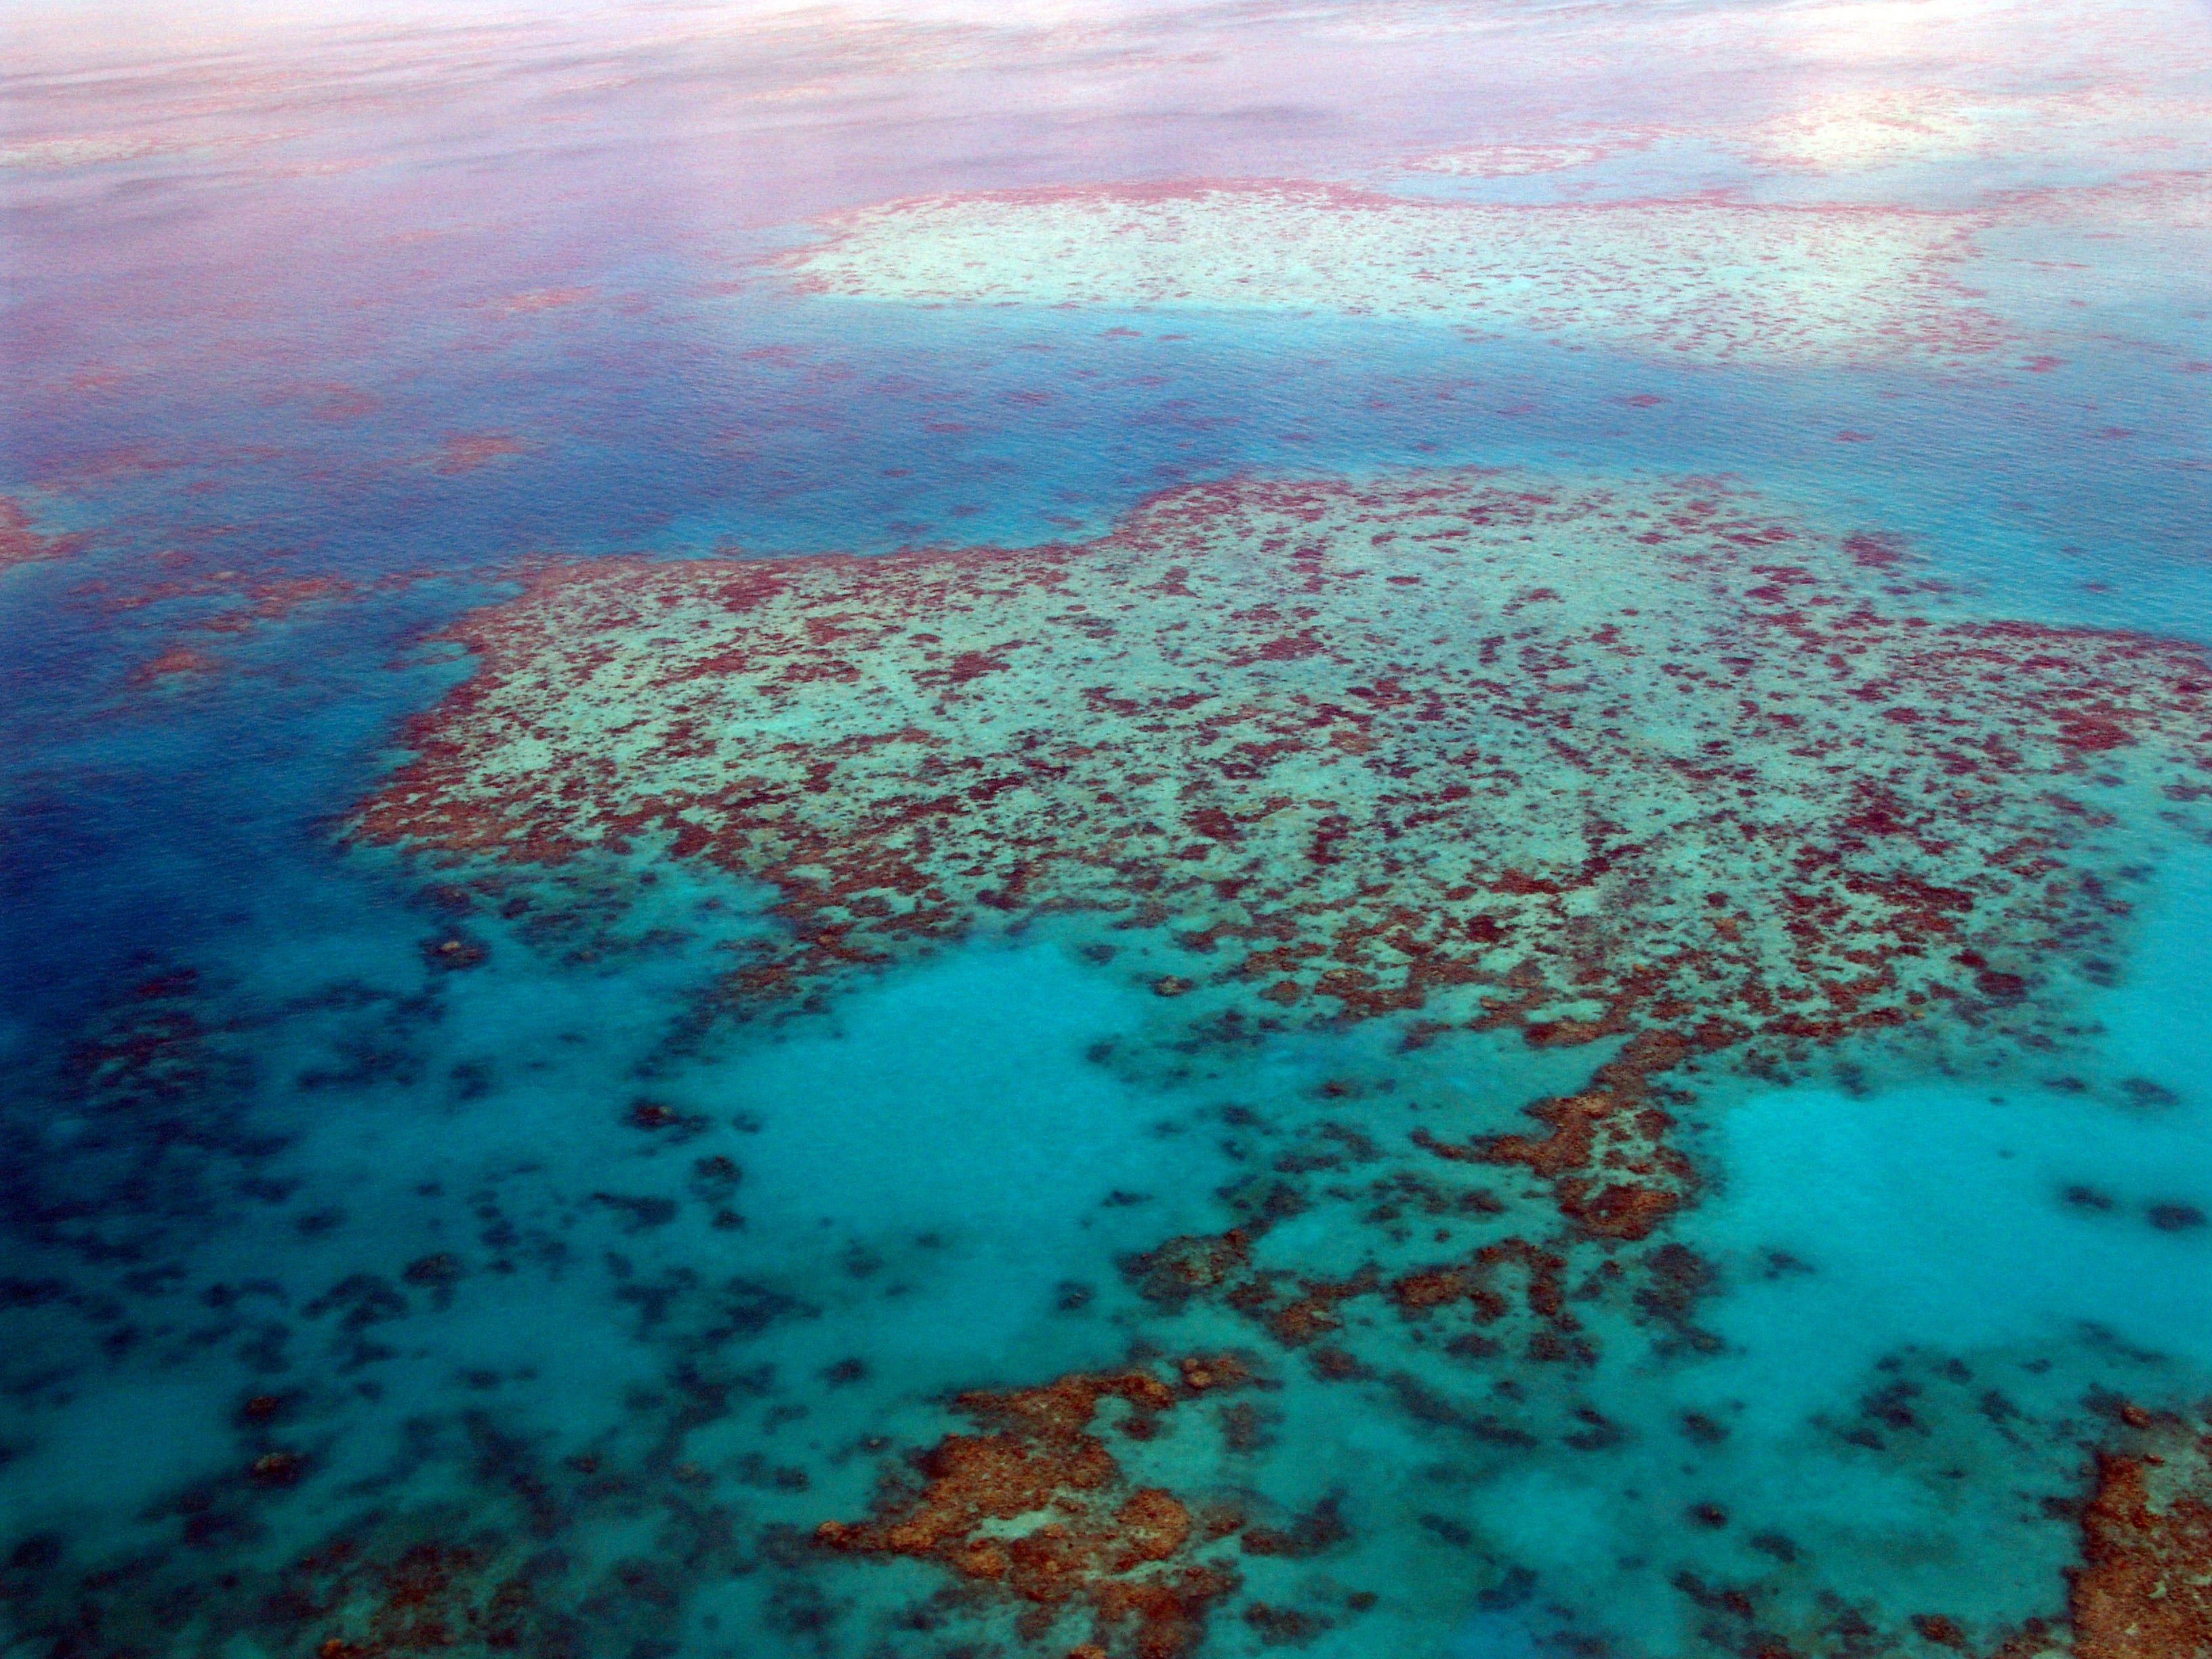
sea, ocean, diving, underwater, biology, lagoon, aerial view, coral, coral reef, reef, australia, archipelago, pacific, habitat, landform, great barrier reef, shoal, natural environment, geographical feature, marine biology